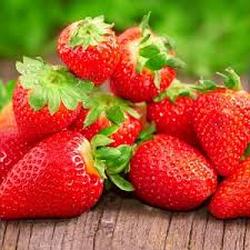
Label: Strawberry